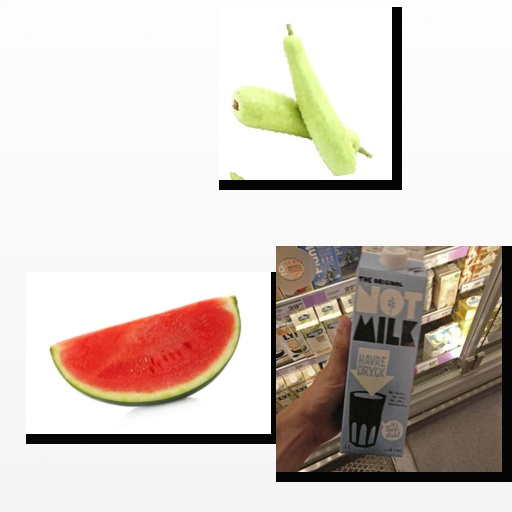
Food items: watermelon, oat_milk, bottle_gourd